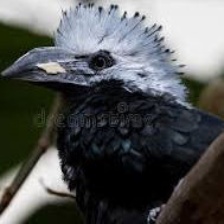
Species: WHITE CRESTED HORNBILL
Scientific name: TROPICRANUS ALBOCRISTATUS
ImageNet parent category: hornbill